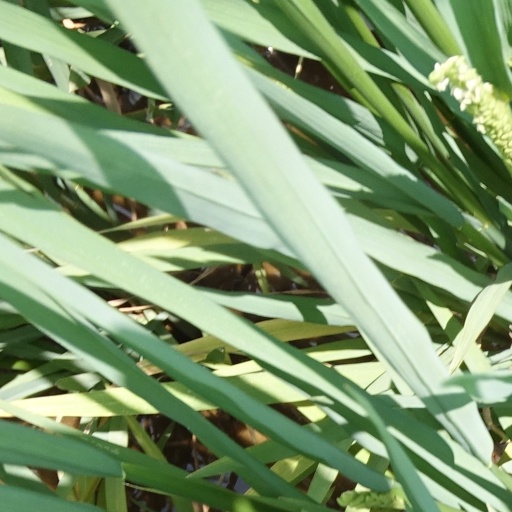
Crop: rice